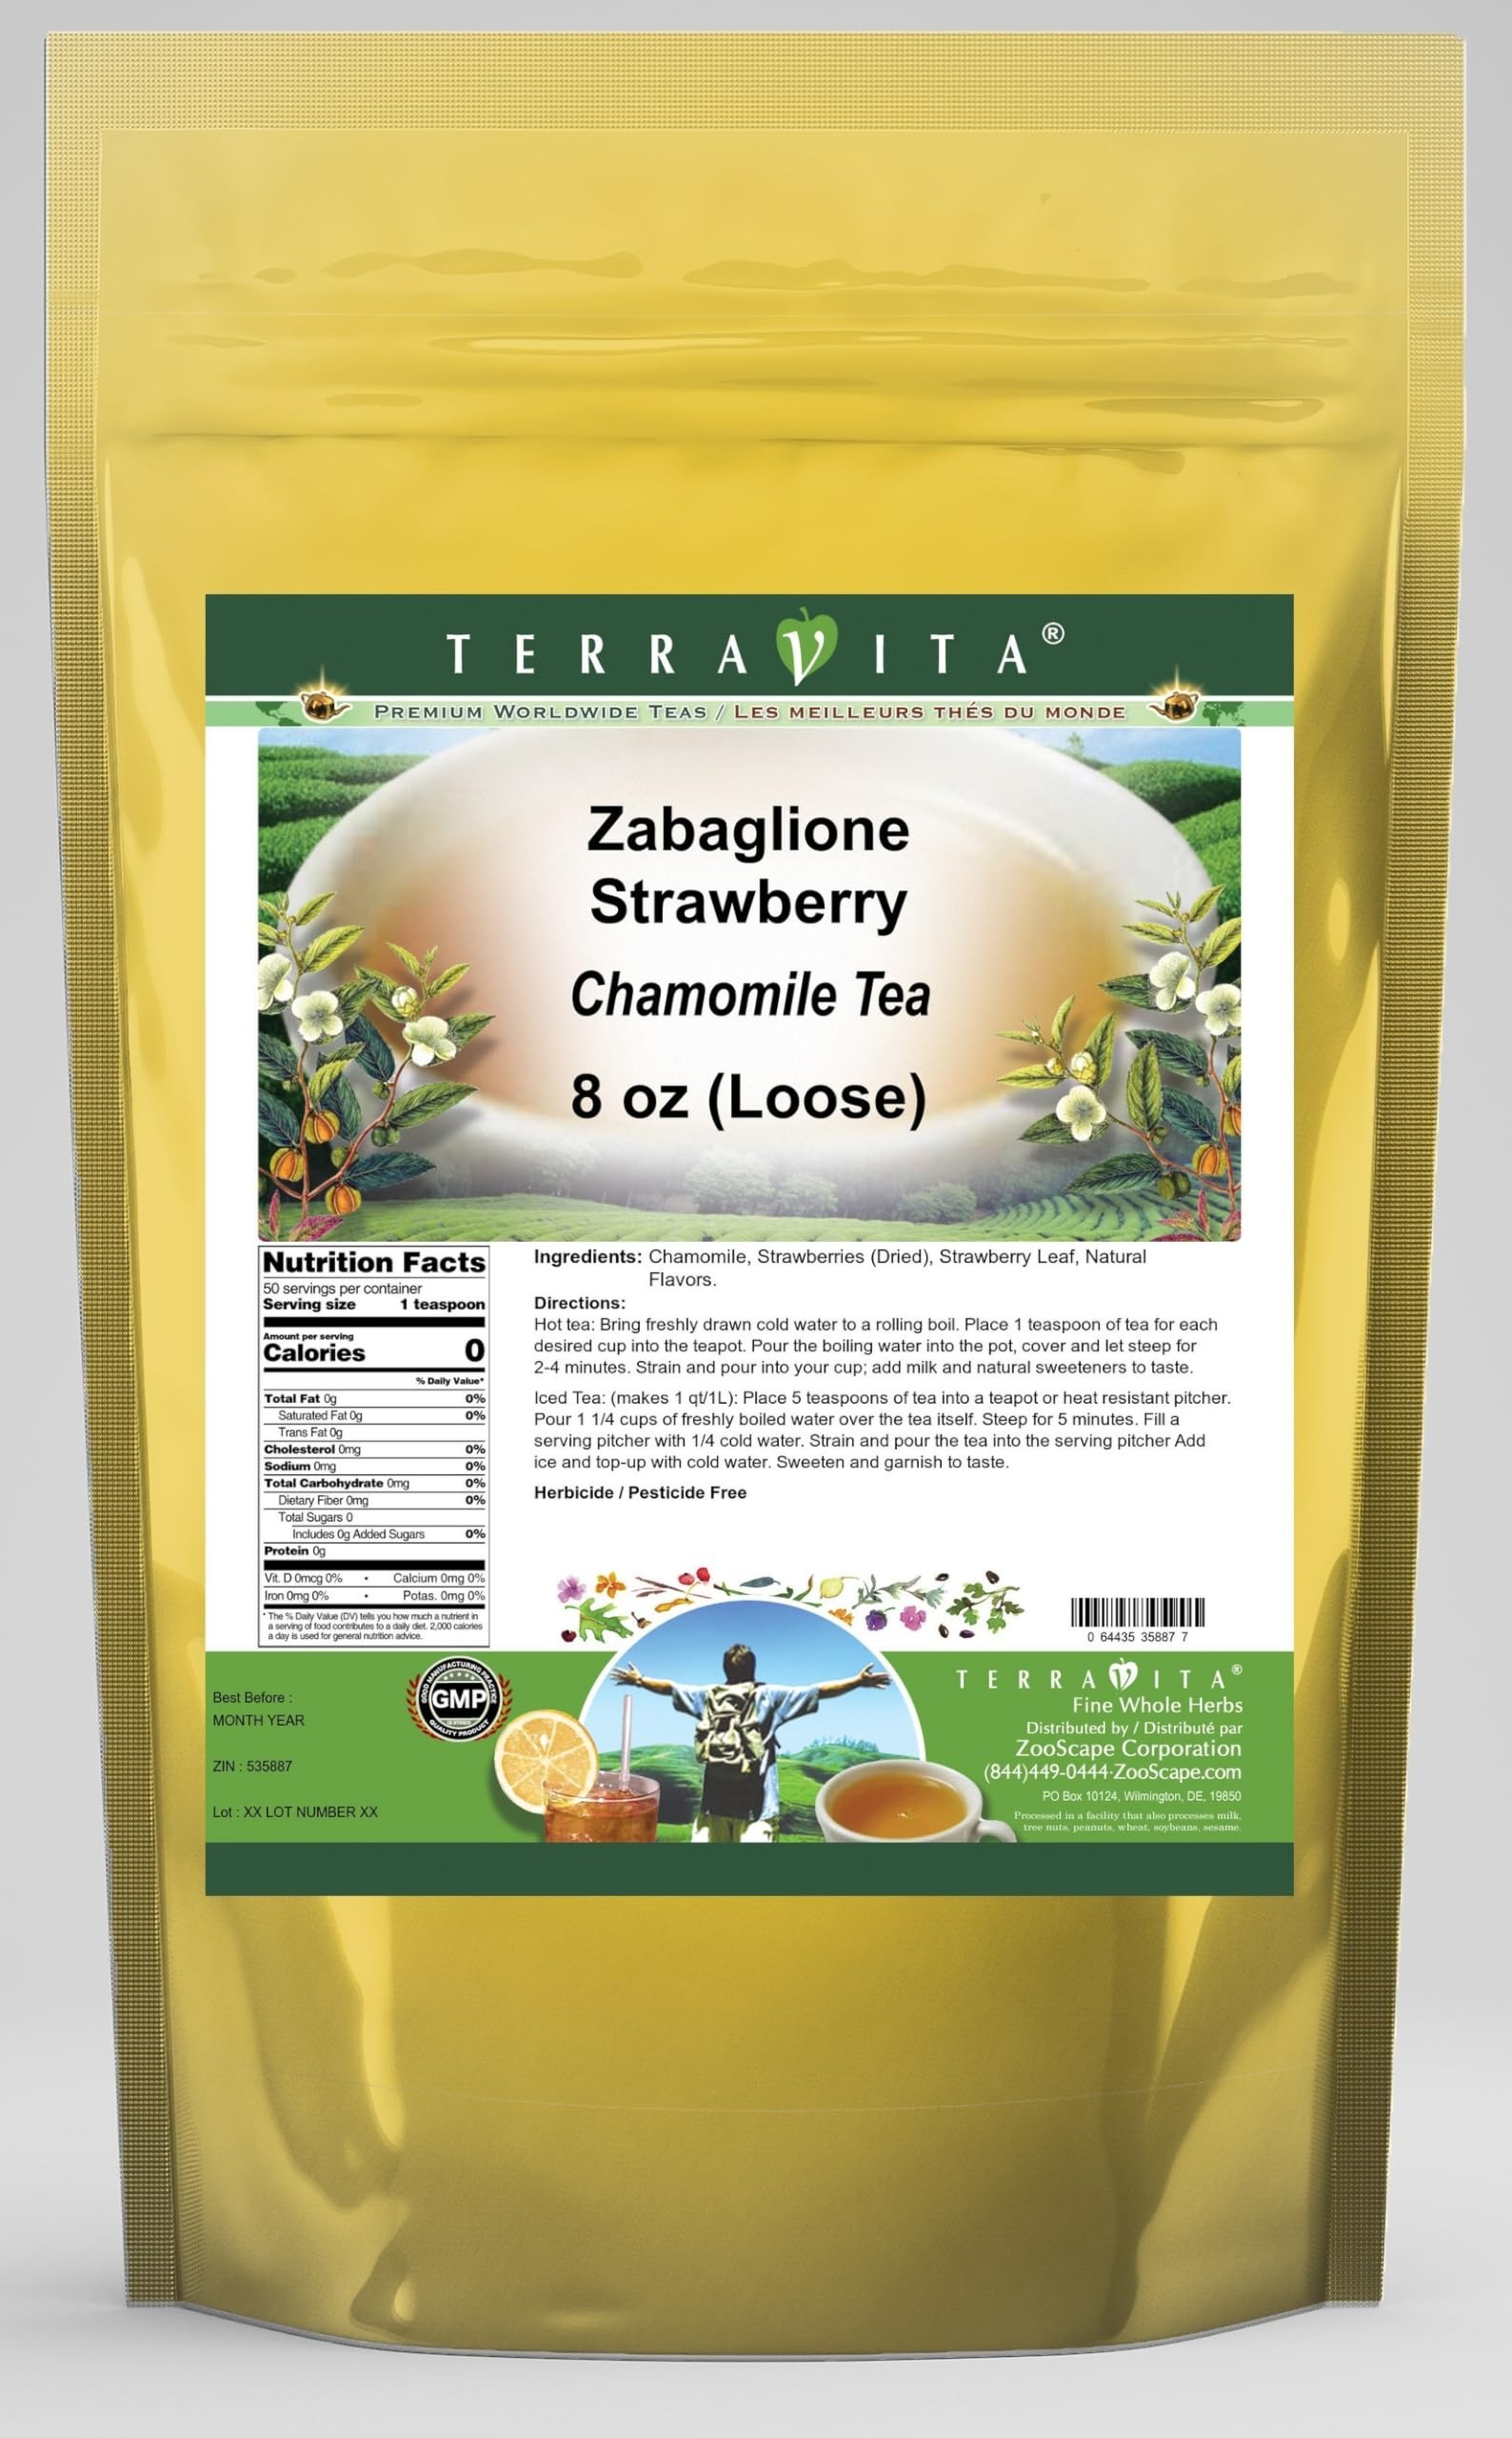
Item Name: Zabaglione Strawberry Chamomile Tea (Loose) (8 oz, ZIN: 535887) - 3 Pack
Bullet Point 1: Our Zabaglione Strawberry Chamomile Tea is a delicious flavored Chamomile tea with Dried Strawberries and Strawberry Leaf that you will enjoy relaxing with anytime! The natural Zabaglione Strawberry taste is delicious! - Ingredients: Chamomile tea, Dried Strawberries, Strawberry Leaf and Natural Zabaglione Strawberry Flavor.
Bullet Point 2: No fillers.
Bullet Point 3: Manufacturer: TerraVita
Bullet Point 4: Size: 8 oz
Bullet Point 5: Loose Leaf Chamomile Tea - Packed in a convenient upright pouch!
Product Description: Our Zabaglione Strawberry Chamomile Tea is a delicious flavored Chamomile tea with Dried Strawberries and Strawberry Leaf that you will enjoy relaxing with anytime! The natural Zabaglione Strawberry taste is delicious! - Ingredients: Chamomile tea, Dried Strawberries, Strawberry Leaf and Natural Zabaglione Strawberry Flavor. - Hot tea brewing method: Bring freshly drawn cold water to a rolling boil. Place 1 teaspoon of tea for each desired cup into the teapot. Pour the boiling water into the pot, cover and let steep for 2-4 minutes. Strain and pour into your cup; add milk and natural sweeteners to taste. - Iced tea brewing method: (to make 1 liter/quart): Place 5 teaspoons of tea into a teapot or heat resistant pitcher. Pour 1 1/4 cups of freshly boiled water over the tea itself. Steep for 5 minutes. Fill a serving pitcher with 1/4 cold water. Strain and pour the tea into the serving pitcher Add ice and top-up with cold water. Sweeten and garnish to taste. - TerraVita is an exclusive line of premium-quality, natural source products that use only the finest, purest and most potent ingredients found around the world. TerraVita is hallmarked by the highest possible standards of purity, potency, stability and freshness. All of our products are prepared with the highest elements of quality control, from raw materials through the entire manufacturing process, up to and including the moment that the bottles or bags are sealed for freshness and shipped out to you. Our highest possible standards are certified by independent laboratories and backed by our personal guarantee. - TerraVita exists to meet and ensure your family's health and wellness without the harmful effects of chemicals and health products. We strive to make all of our products affordable and reliable and are cons
Value: 24.0
Unit: Ounce

Price: 81.92